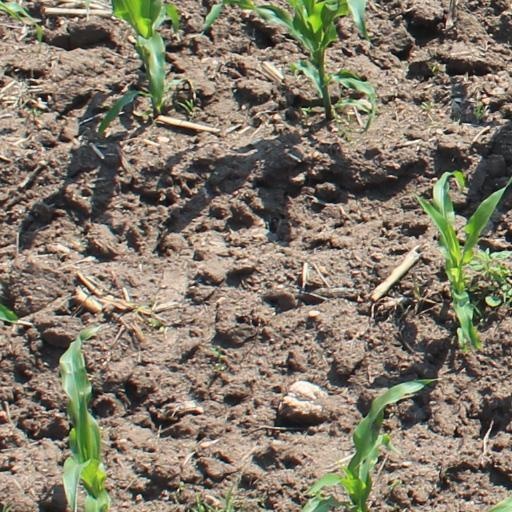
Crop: maize; corn